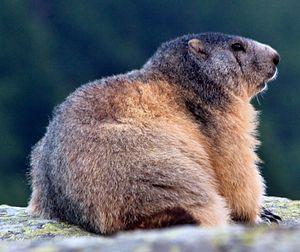
Marmotte alpine, Marmota marmota, Vallon de l'Orgère, au nord de Modane, France. Noter le ventre dodu en préparation de l'hibernation.
La marmotte des Alpes est un mammifère fouisseur de l'ordre des rongeurs. Il s'agit de l'une des espèces les plus répandues du genre Marmota, qui en compte une quinzaine. Elle vit entre 800 et 3 000 mètres d'altitude. On la rencontre également dans les Carpates.